Un Cadavre

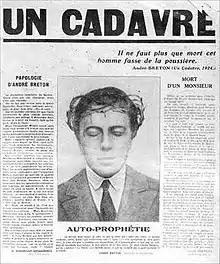
Cover of the 1930 pamphlet, with Breton depicted wearing a crown of thorns

The second pamphlet was arranged by a number of disaffected surrealists, sharply criticizing the movement's leader, André Breton, in response to criticism Breton made in his " Second Surrealist Manifesto". The manifesto, published in December 1929, directly criticized certain members of the movement and attempted to set the course for future group activities.